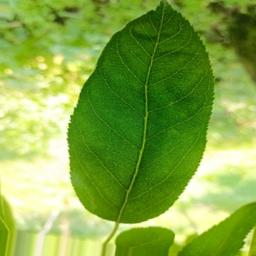
Label: Healthy